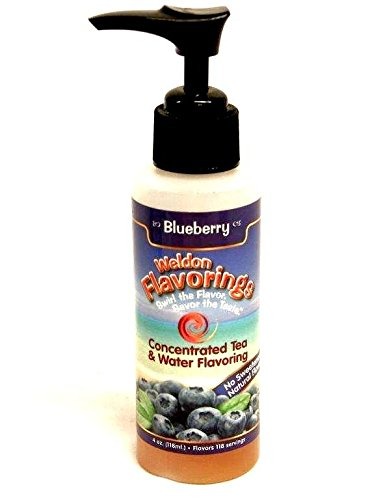
Item Name: Weldon Flavorings, Blueberry Unsweetened Tea/Water Flavoring (Includes Pump)
Product Description: Looking for a way to enjoy your regular tea while on a low-carb / low-calorie diet? Do you take your tea black and unsweetened, but also enjoy flavored tea? Each 4 oz bottle of our product flavors 118/8 oz. cups, and contains NO sweeteners, calories, carbs, fat, sodium or caffeine. Our Blueberry Tea flavoring has a rich and smooth blueberry flavor and can be used in hot or cold beverages. Simply add 2-4 drops per 8 oz of tea, depending on your preference. All flavors are not pre-sweetened; you can enjoy flavored tea unsweetened or sweetened to your own taste. You can also use it to flavor an infinite variety of foods and beverages such as water, smoothies, fruit juice, yogurt, salad dressing, cocktails, mocktails, and so much more. Our versatile blueberry tea concentrate can also be used to make blueberry muffins, scones, pancakes, waffles, and much more. These are great for the home, office, or hotel. They are also perfect for coffee shops, restaurants, and cafes.
Value: 1.0
Unit: Count

Price: 17.98